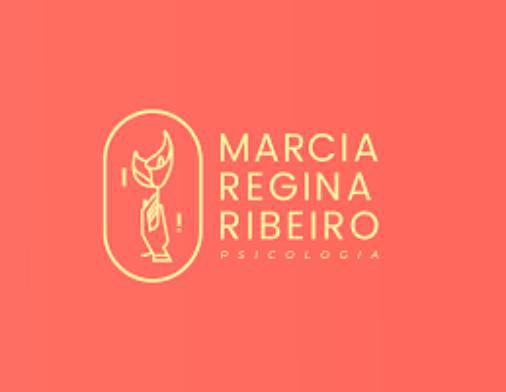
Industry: Clothes